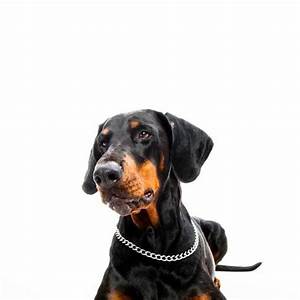
Label: cane